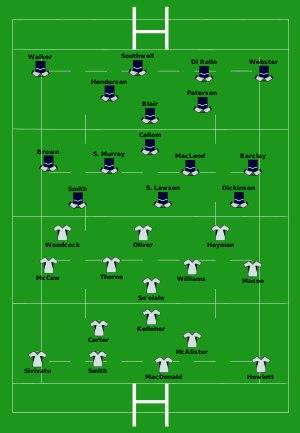
Cet article donne le détail des matchs de la poule C de la Coupe du monde de rugby à XV 2007 qui se dispute en France, au pays de Galles et en Écosse du 7 septembre au 20 octobre 2007. Les deux premières places sont qualificatives pour les quarts de finale et sont obtenues par les équipes de Nouvelle-Zélande et d'Écosse.
L'équipe d'Écosse de rugby à XV dispute la Coupe du monde 2007, organisée par la France, en étant dans la Poule C pour la première phase; elle affronte la Nouvelle-Zélande, l'Italie, la Roumanie et le Portugal. L'Écosse s'impose contre le Portugal 56-10 puis contre la Roumanie 42-0. Le match au sommet entre les All Blacks et l'Écosse voit la victoire des champions du monde 1987 sur les remplaçants écossais par 40-0. Le match restera dans les mémoires seulement pour la cacophonie des maillots, gris noirs contre noirs et gris. Le XV du chardon bat par la suite les Italiens pour finir second de la poule, derrière les All Blacks. L'Écosse doit alors affronter le vainqueur de la poule D, au Stade de France. Elle s'incline 19-13.